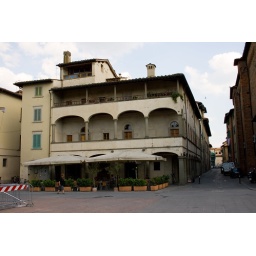
We stayed in this building on the 3rd floor for the first two weeks